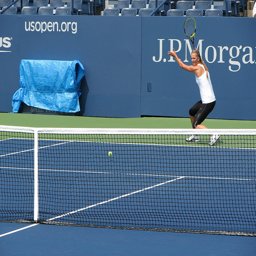
a tennis player swinging a racket at a ball
A woman playing tennis, holding a tennis racking up in the air.
A female tennis player swings a raquet at the ball during a match.
Woman playing tennis getting ready to return a serve.
The woman runs to hit the tennis ball coming towards her.